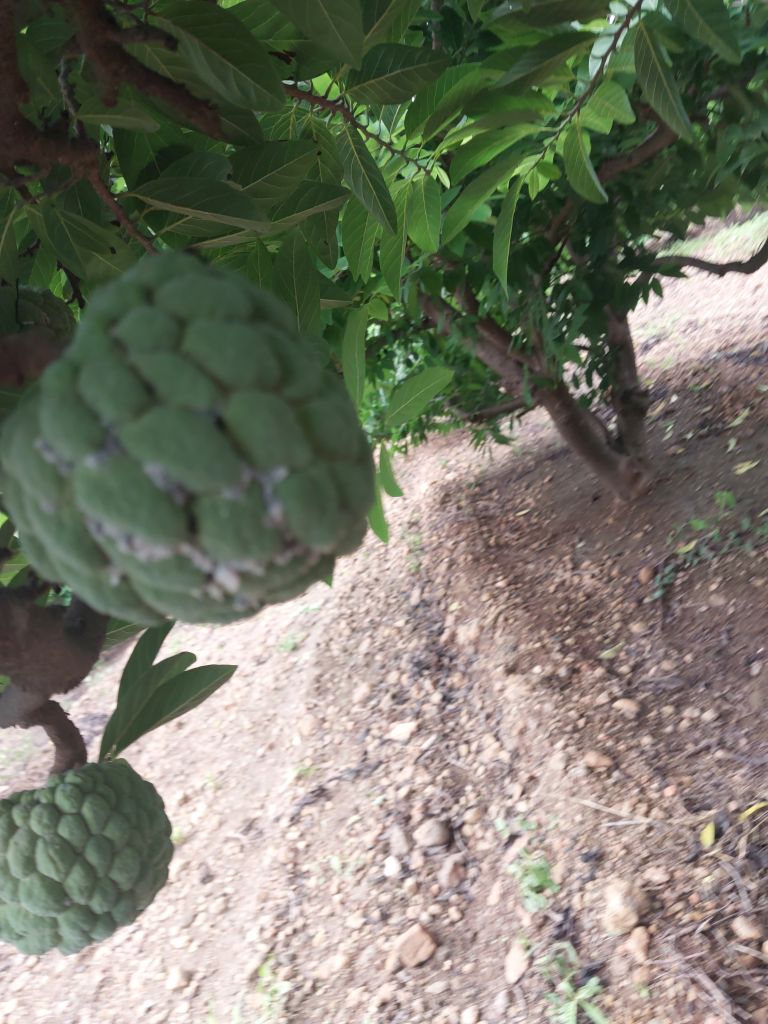
Disease label: Mealy Bug